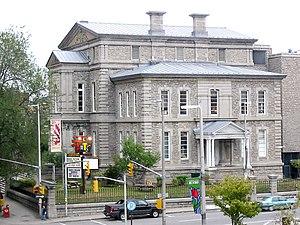
Cet article recense les lieux patrimoniaux d'Ottawa inscrits au répertoire des lieux patrimoniaux du Canada, qu'ils soient de niveau provincial, fédéral ou municipal.